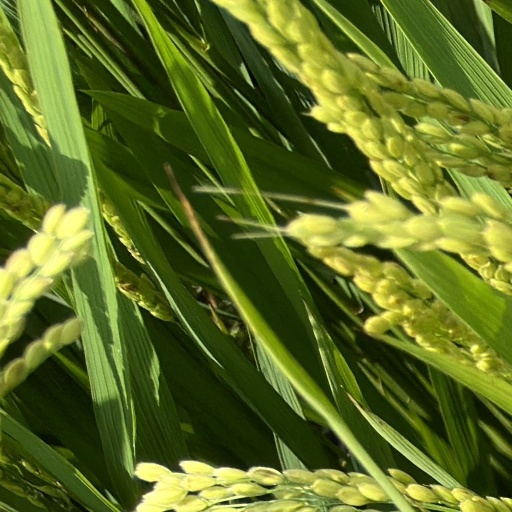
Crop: rice